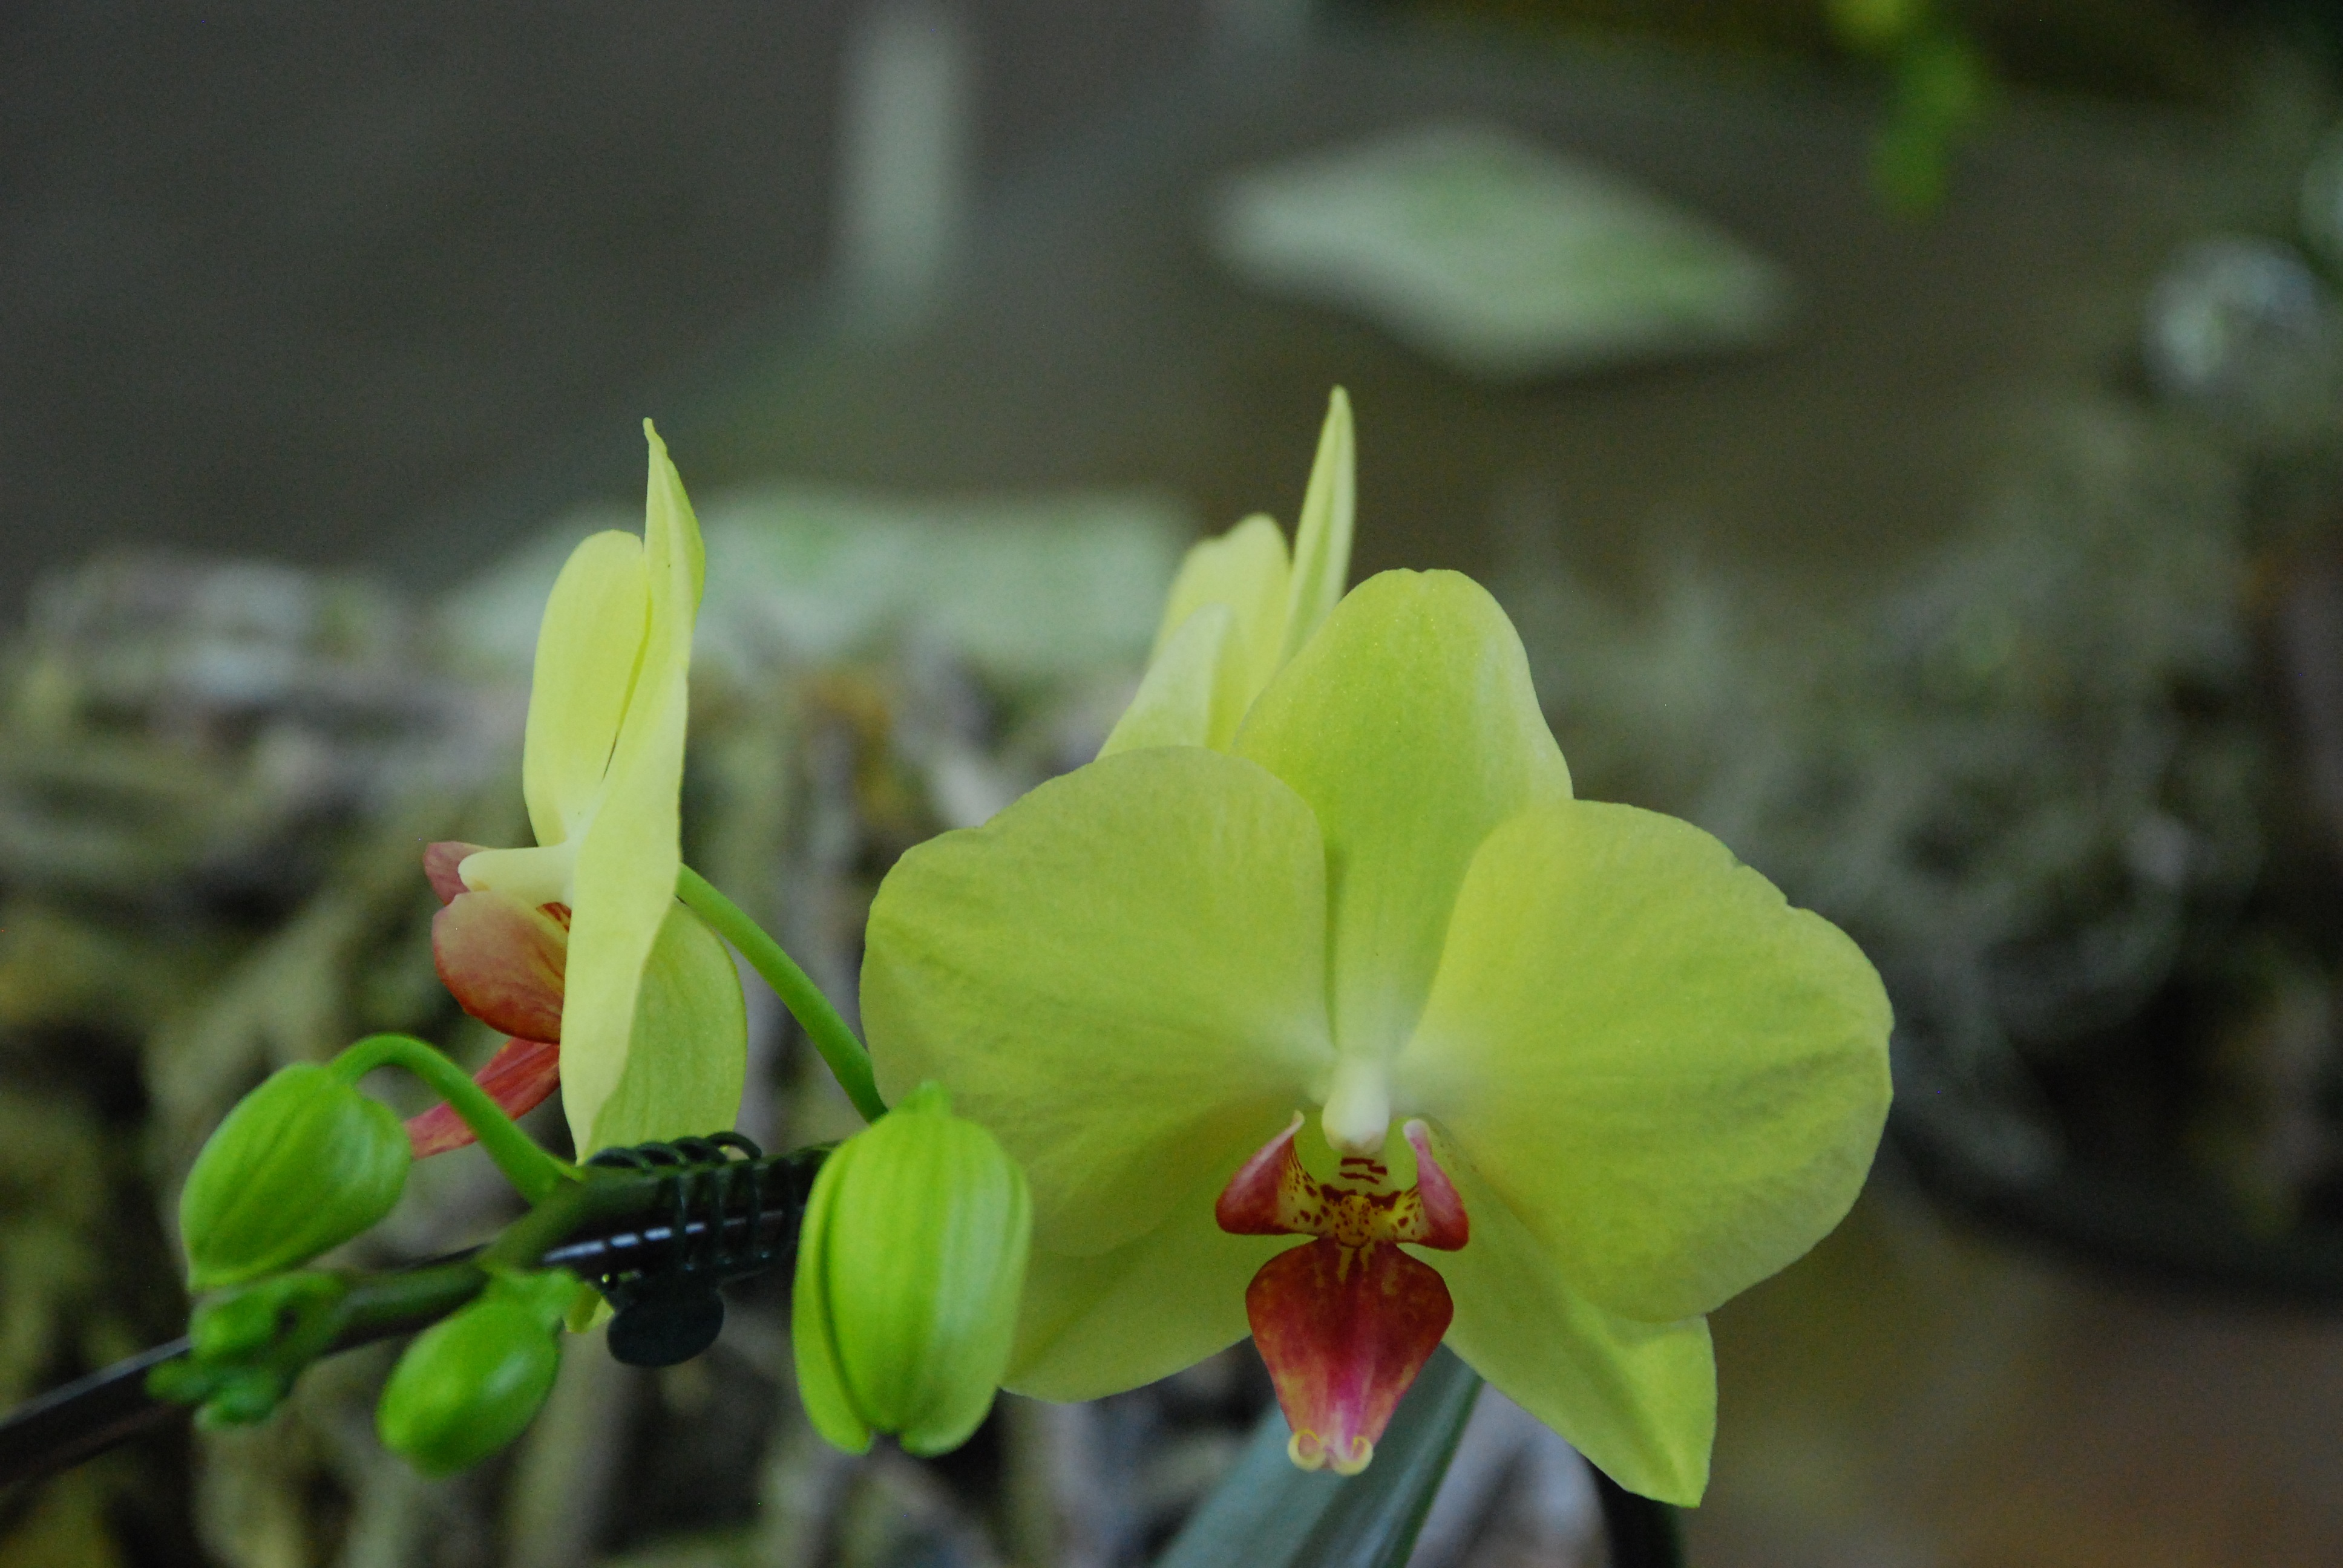
nature, blossom, plant, leaf, flower, bloom, green, botany, yellow, close, flora, orchid, houseplant, wildflower, close up, bud, macro photography, flowering plant, cattleya, epidendrum, dendrobium, plant stem, land plant, moth orchid